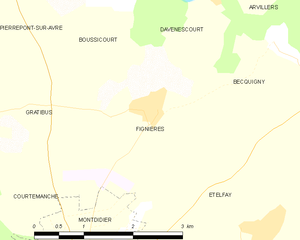
Carte des communes françaises Fignières